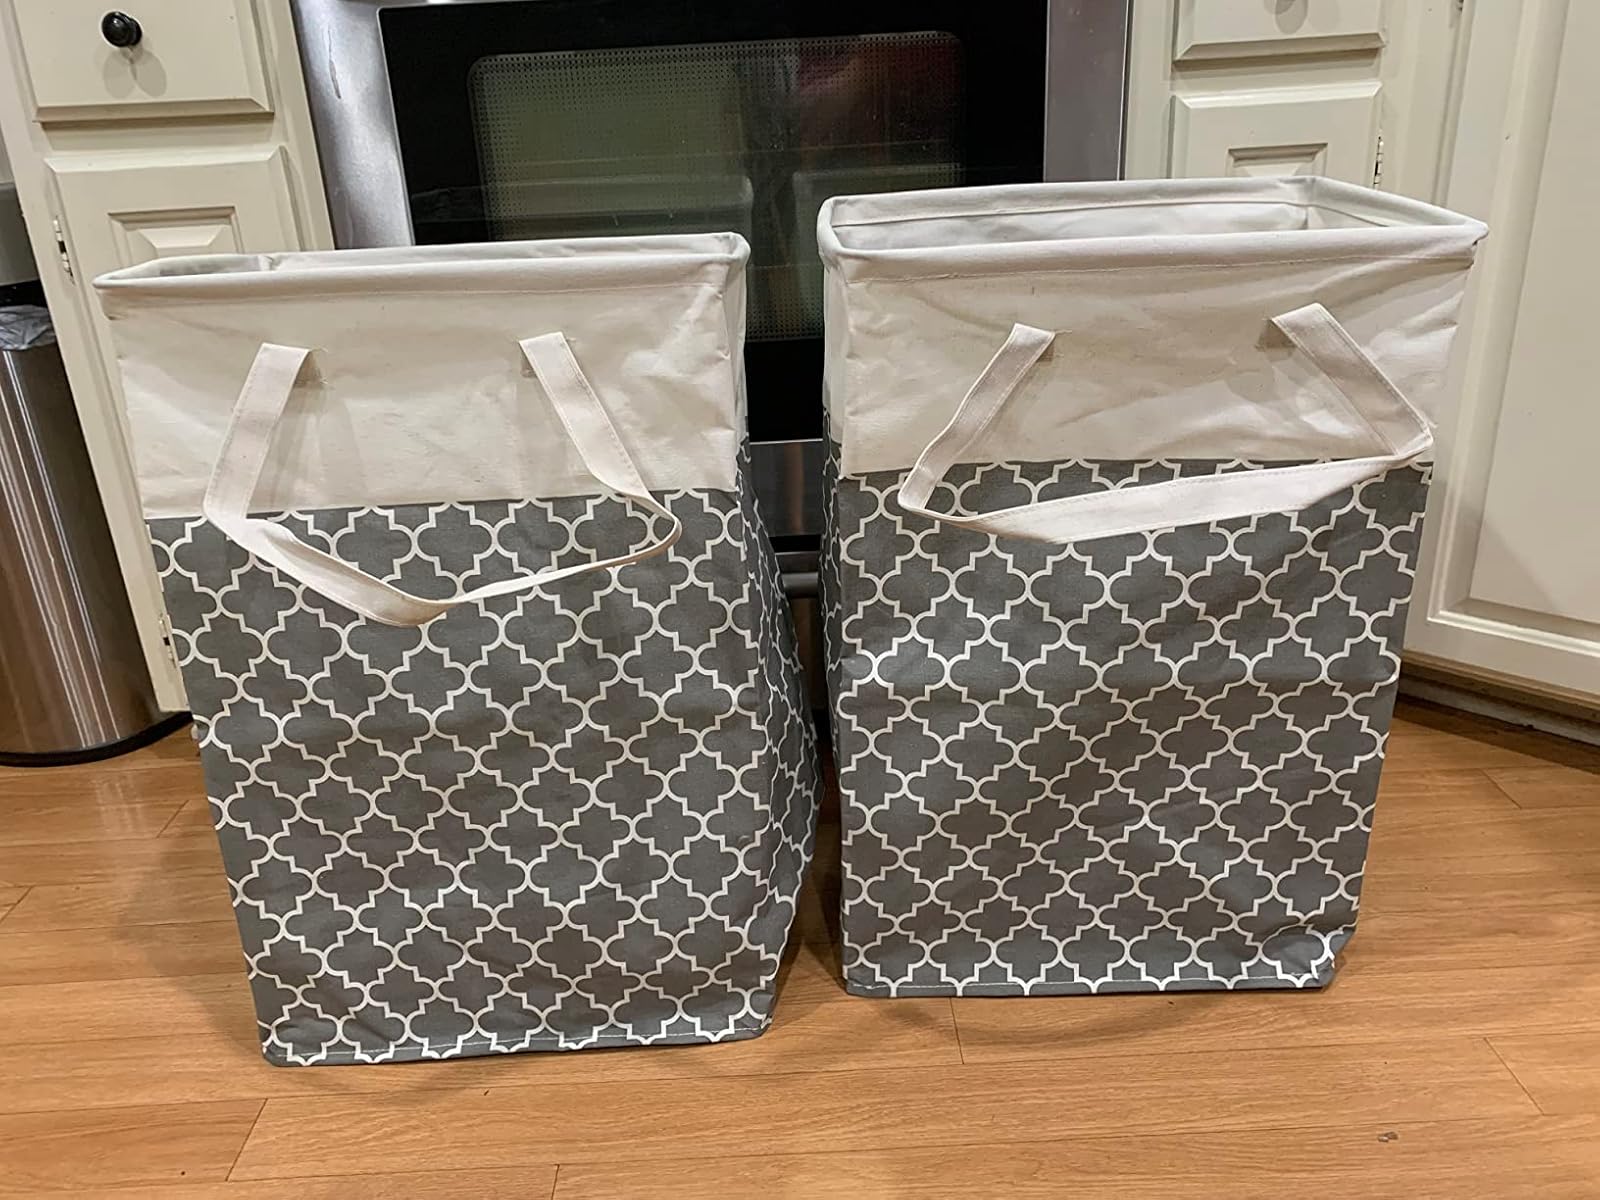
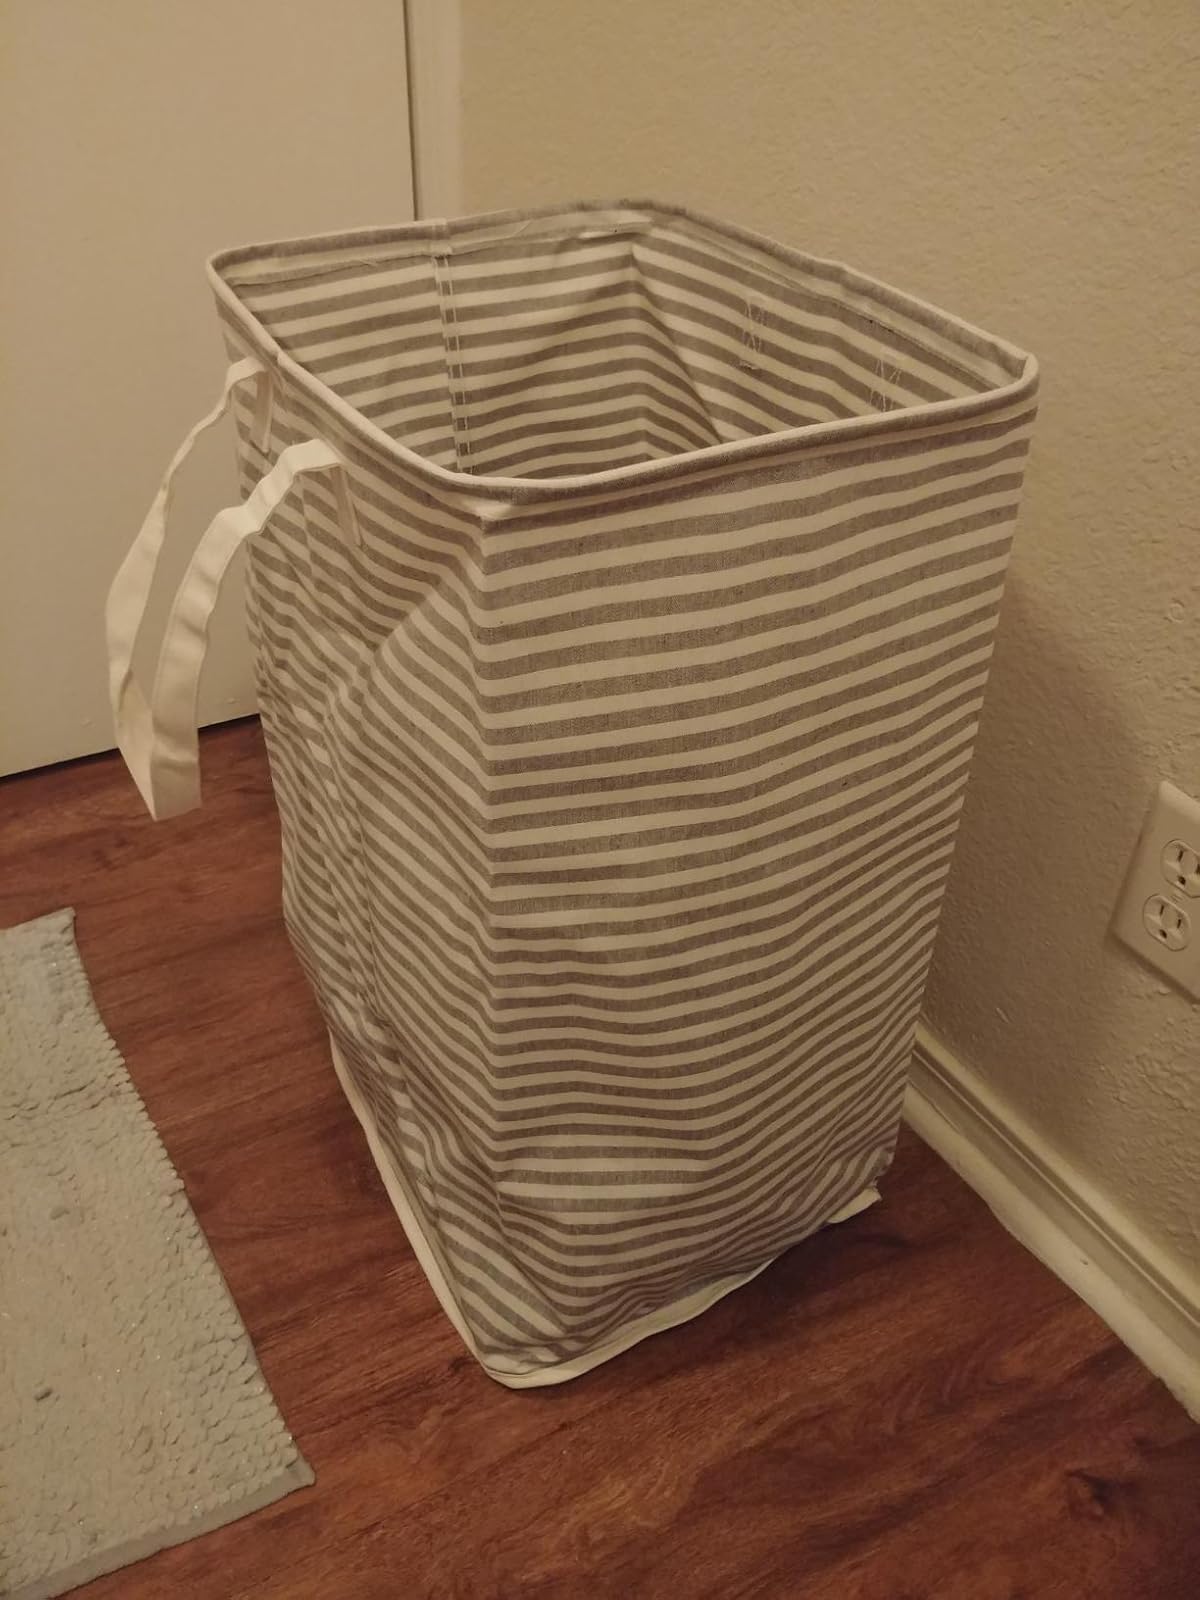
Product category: items_hamper
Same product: no